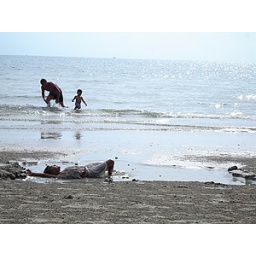
This girl was so very happy. She was playing around by herself in the water for hours.